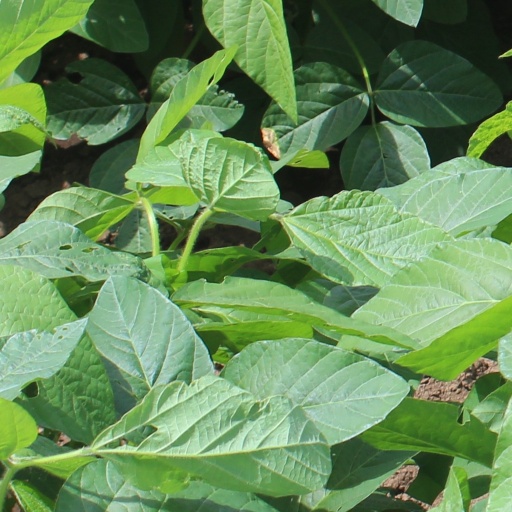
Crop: soybean